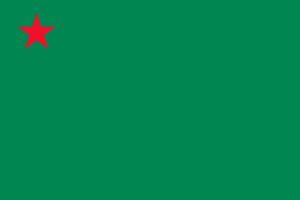
Benins flag
Benins flag 1975-1990
Benins flag blev oprindelig taget i brug i 1959. Det blev forandret da det marxistiske regime overtog i 1975, men da dette regime gik af blev det gamle design genindført 1. august 1990.